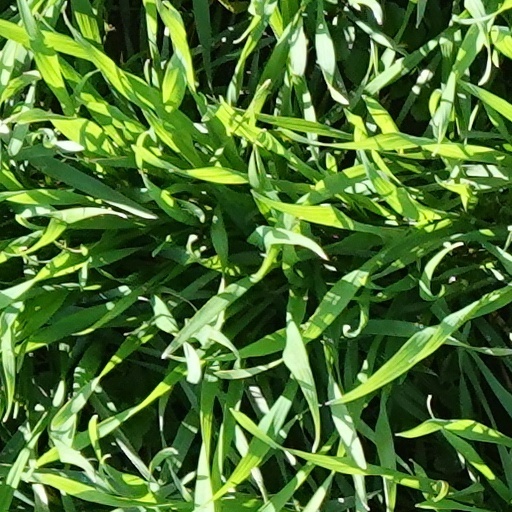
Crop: wheat